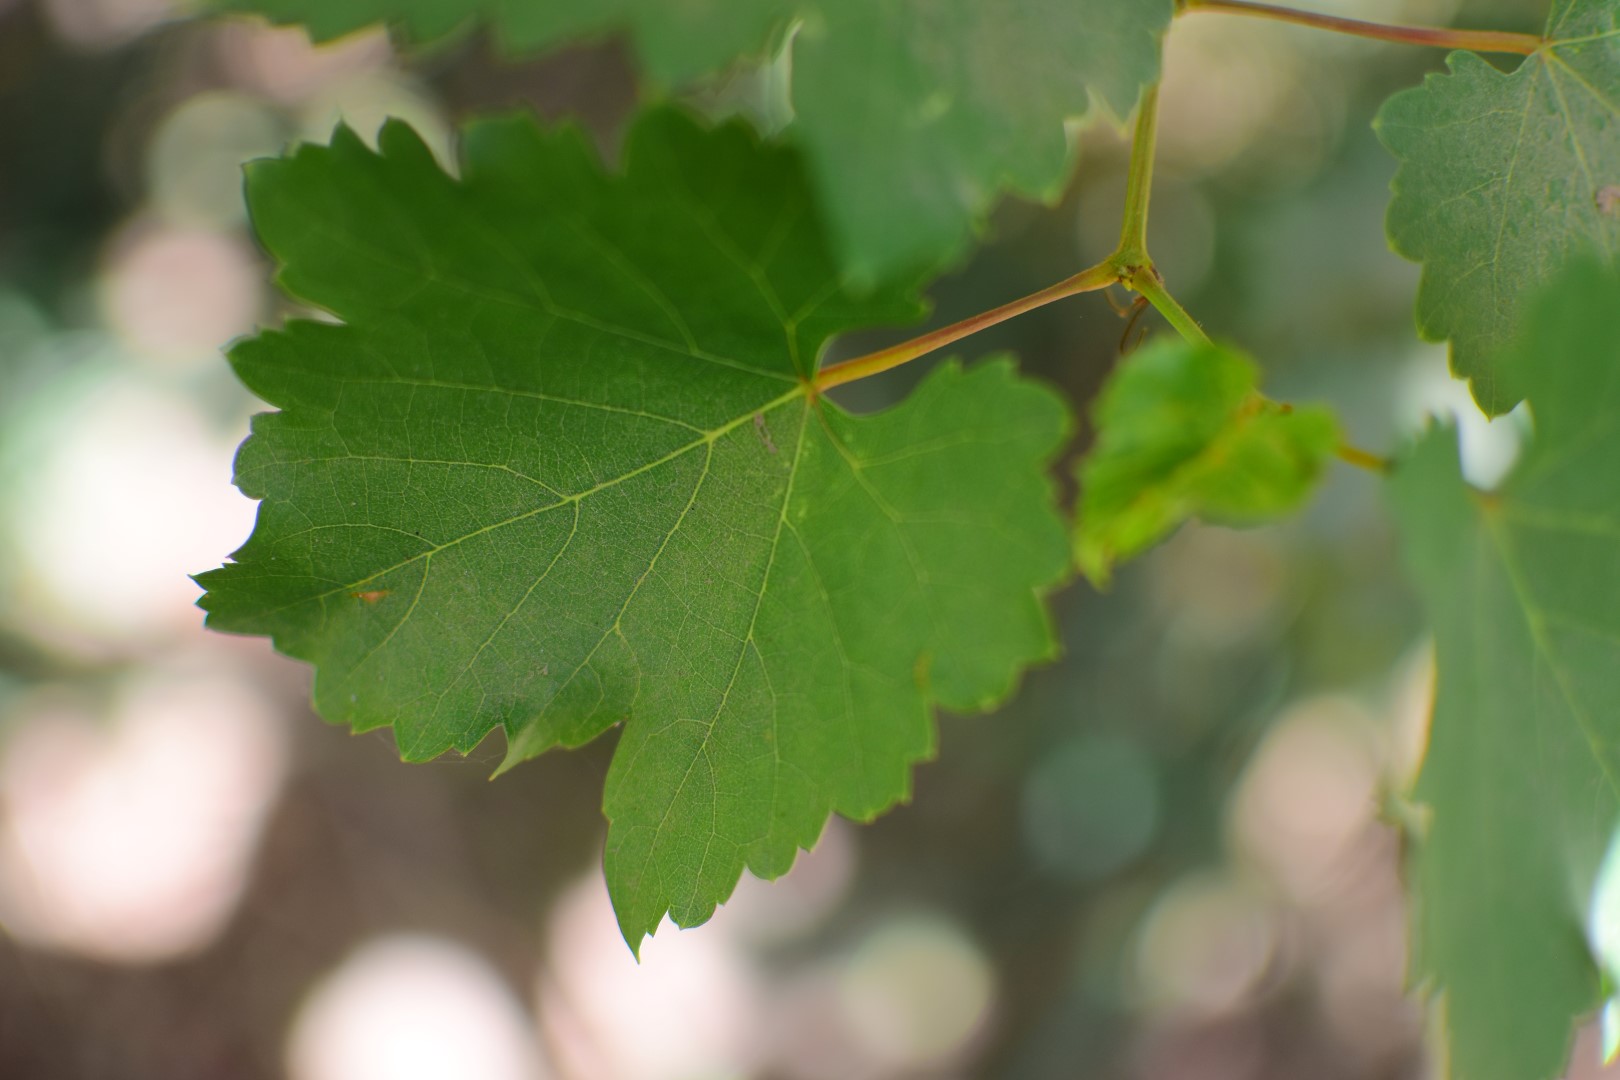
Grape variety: Frinsi